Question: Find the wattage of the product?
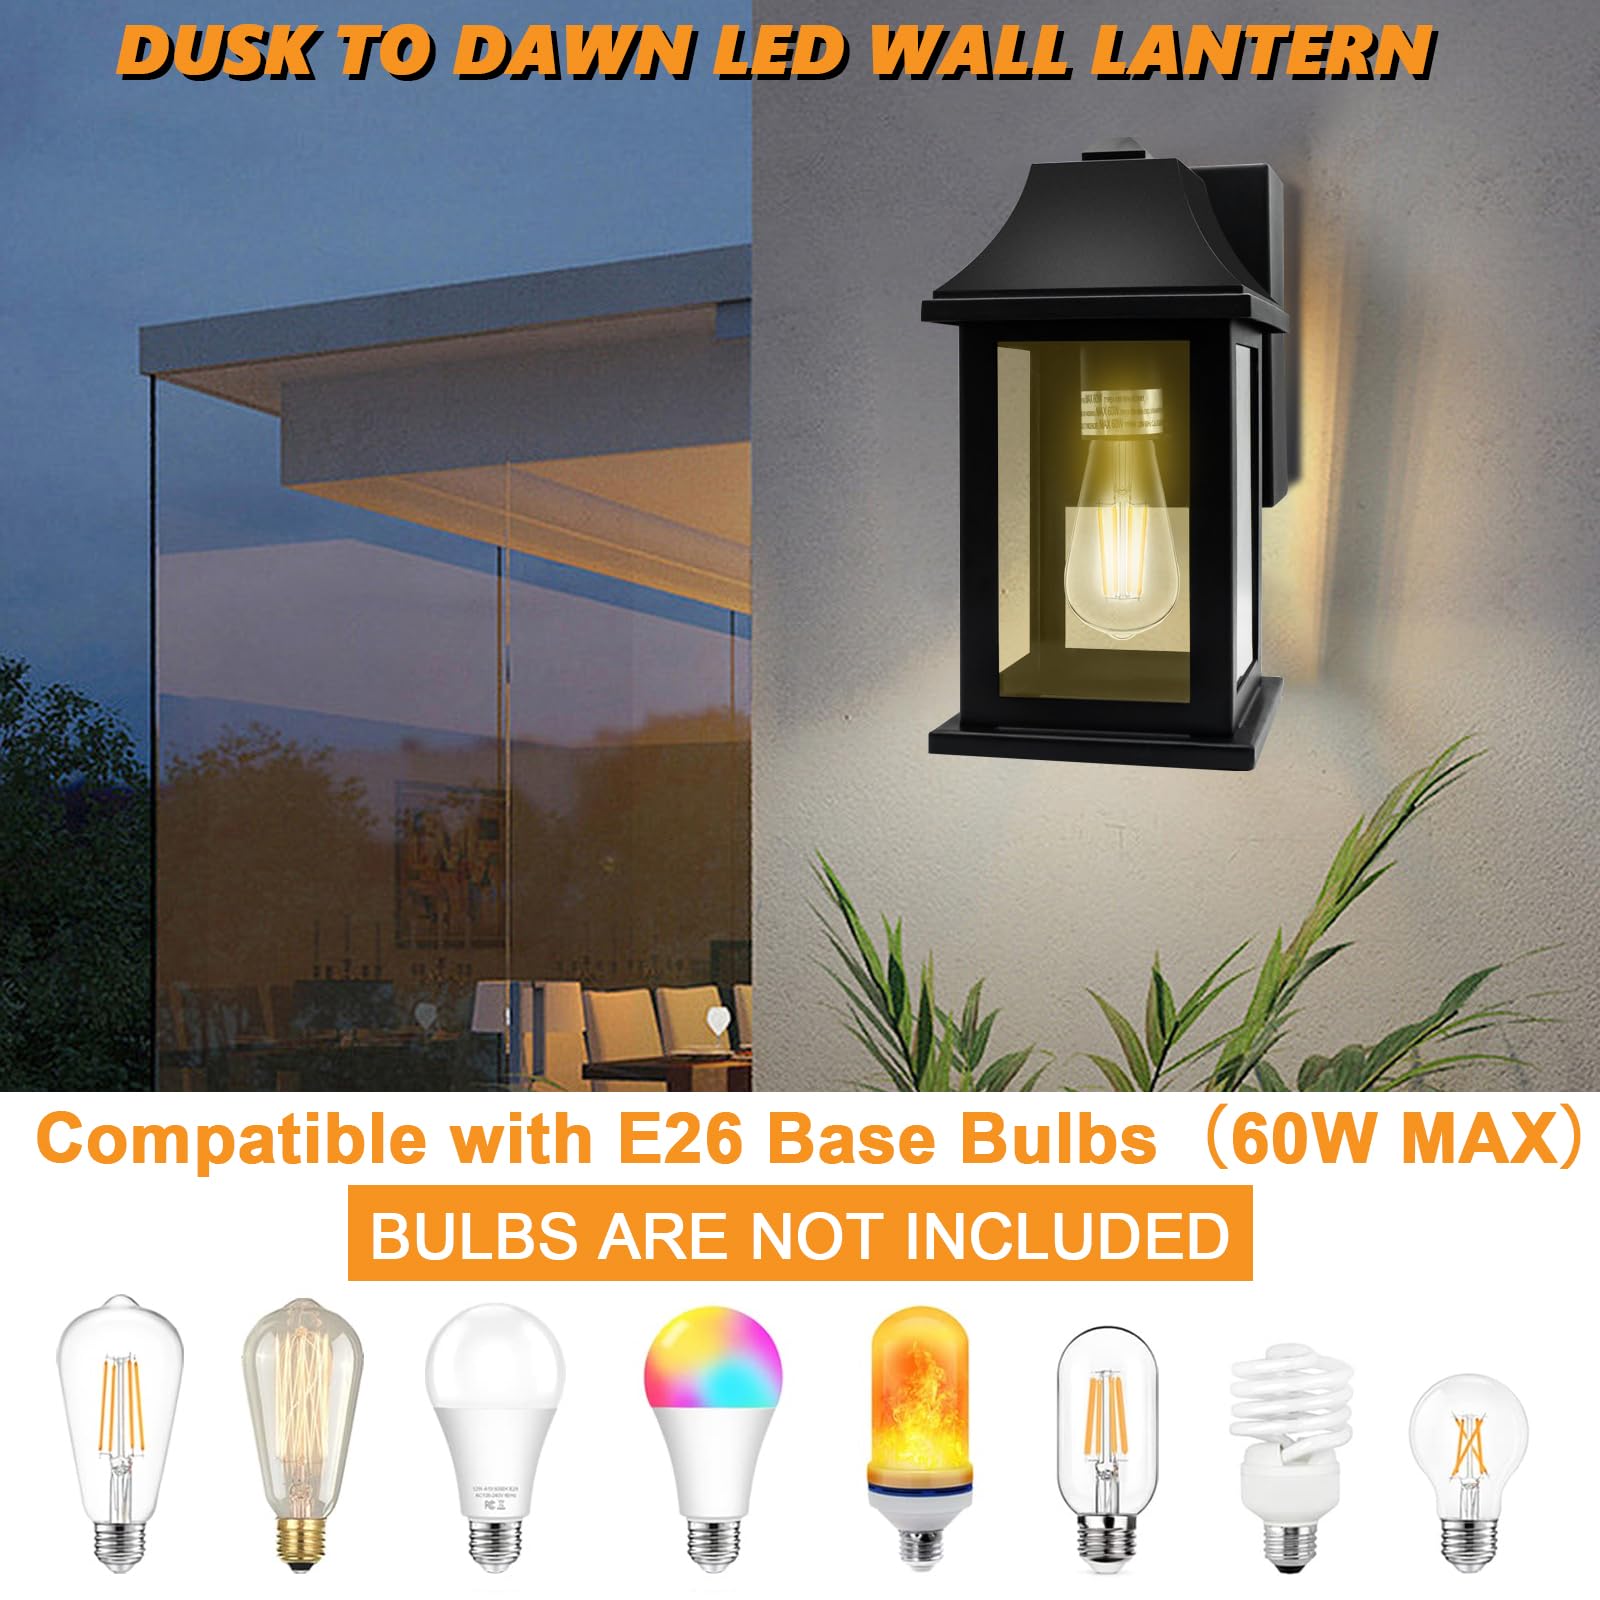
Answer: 60.0 watt